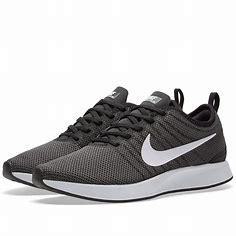
Brand: Nike
Model: Dualtone Racer